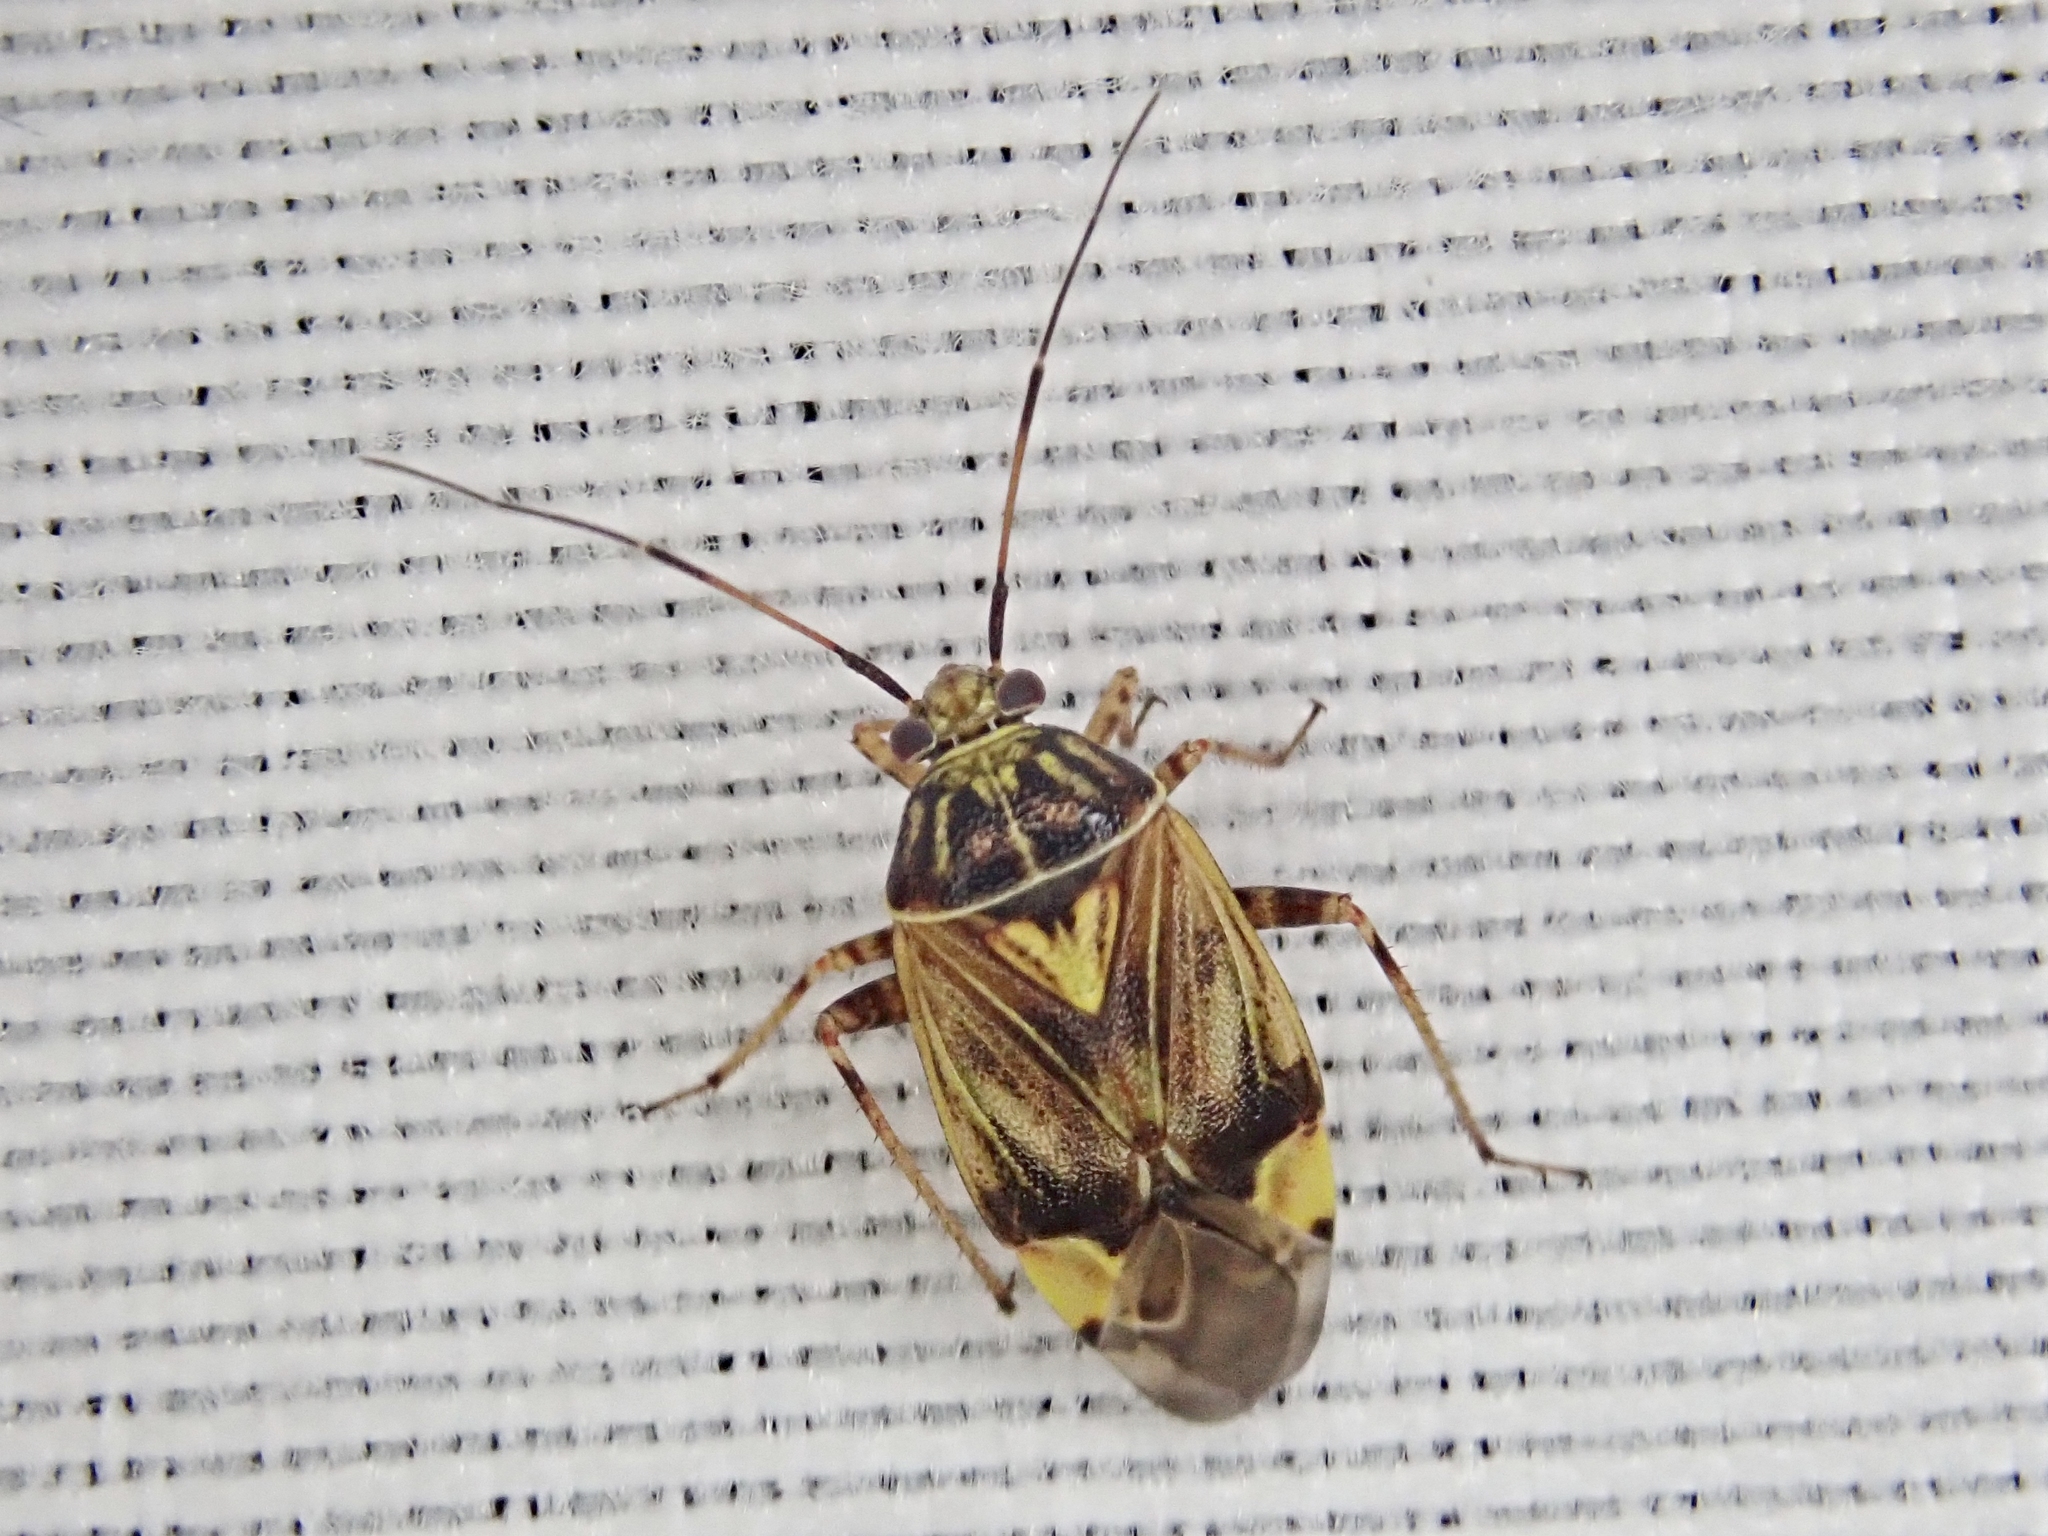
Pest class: lygus_bug